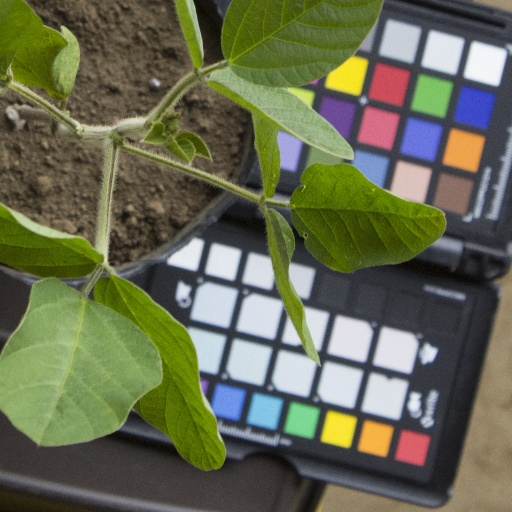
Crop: soybean